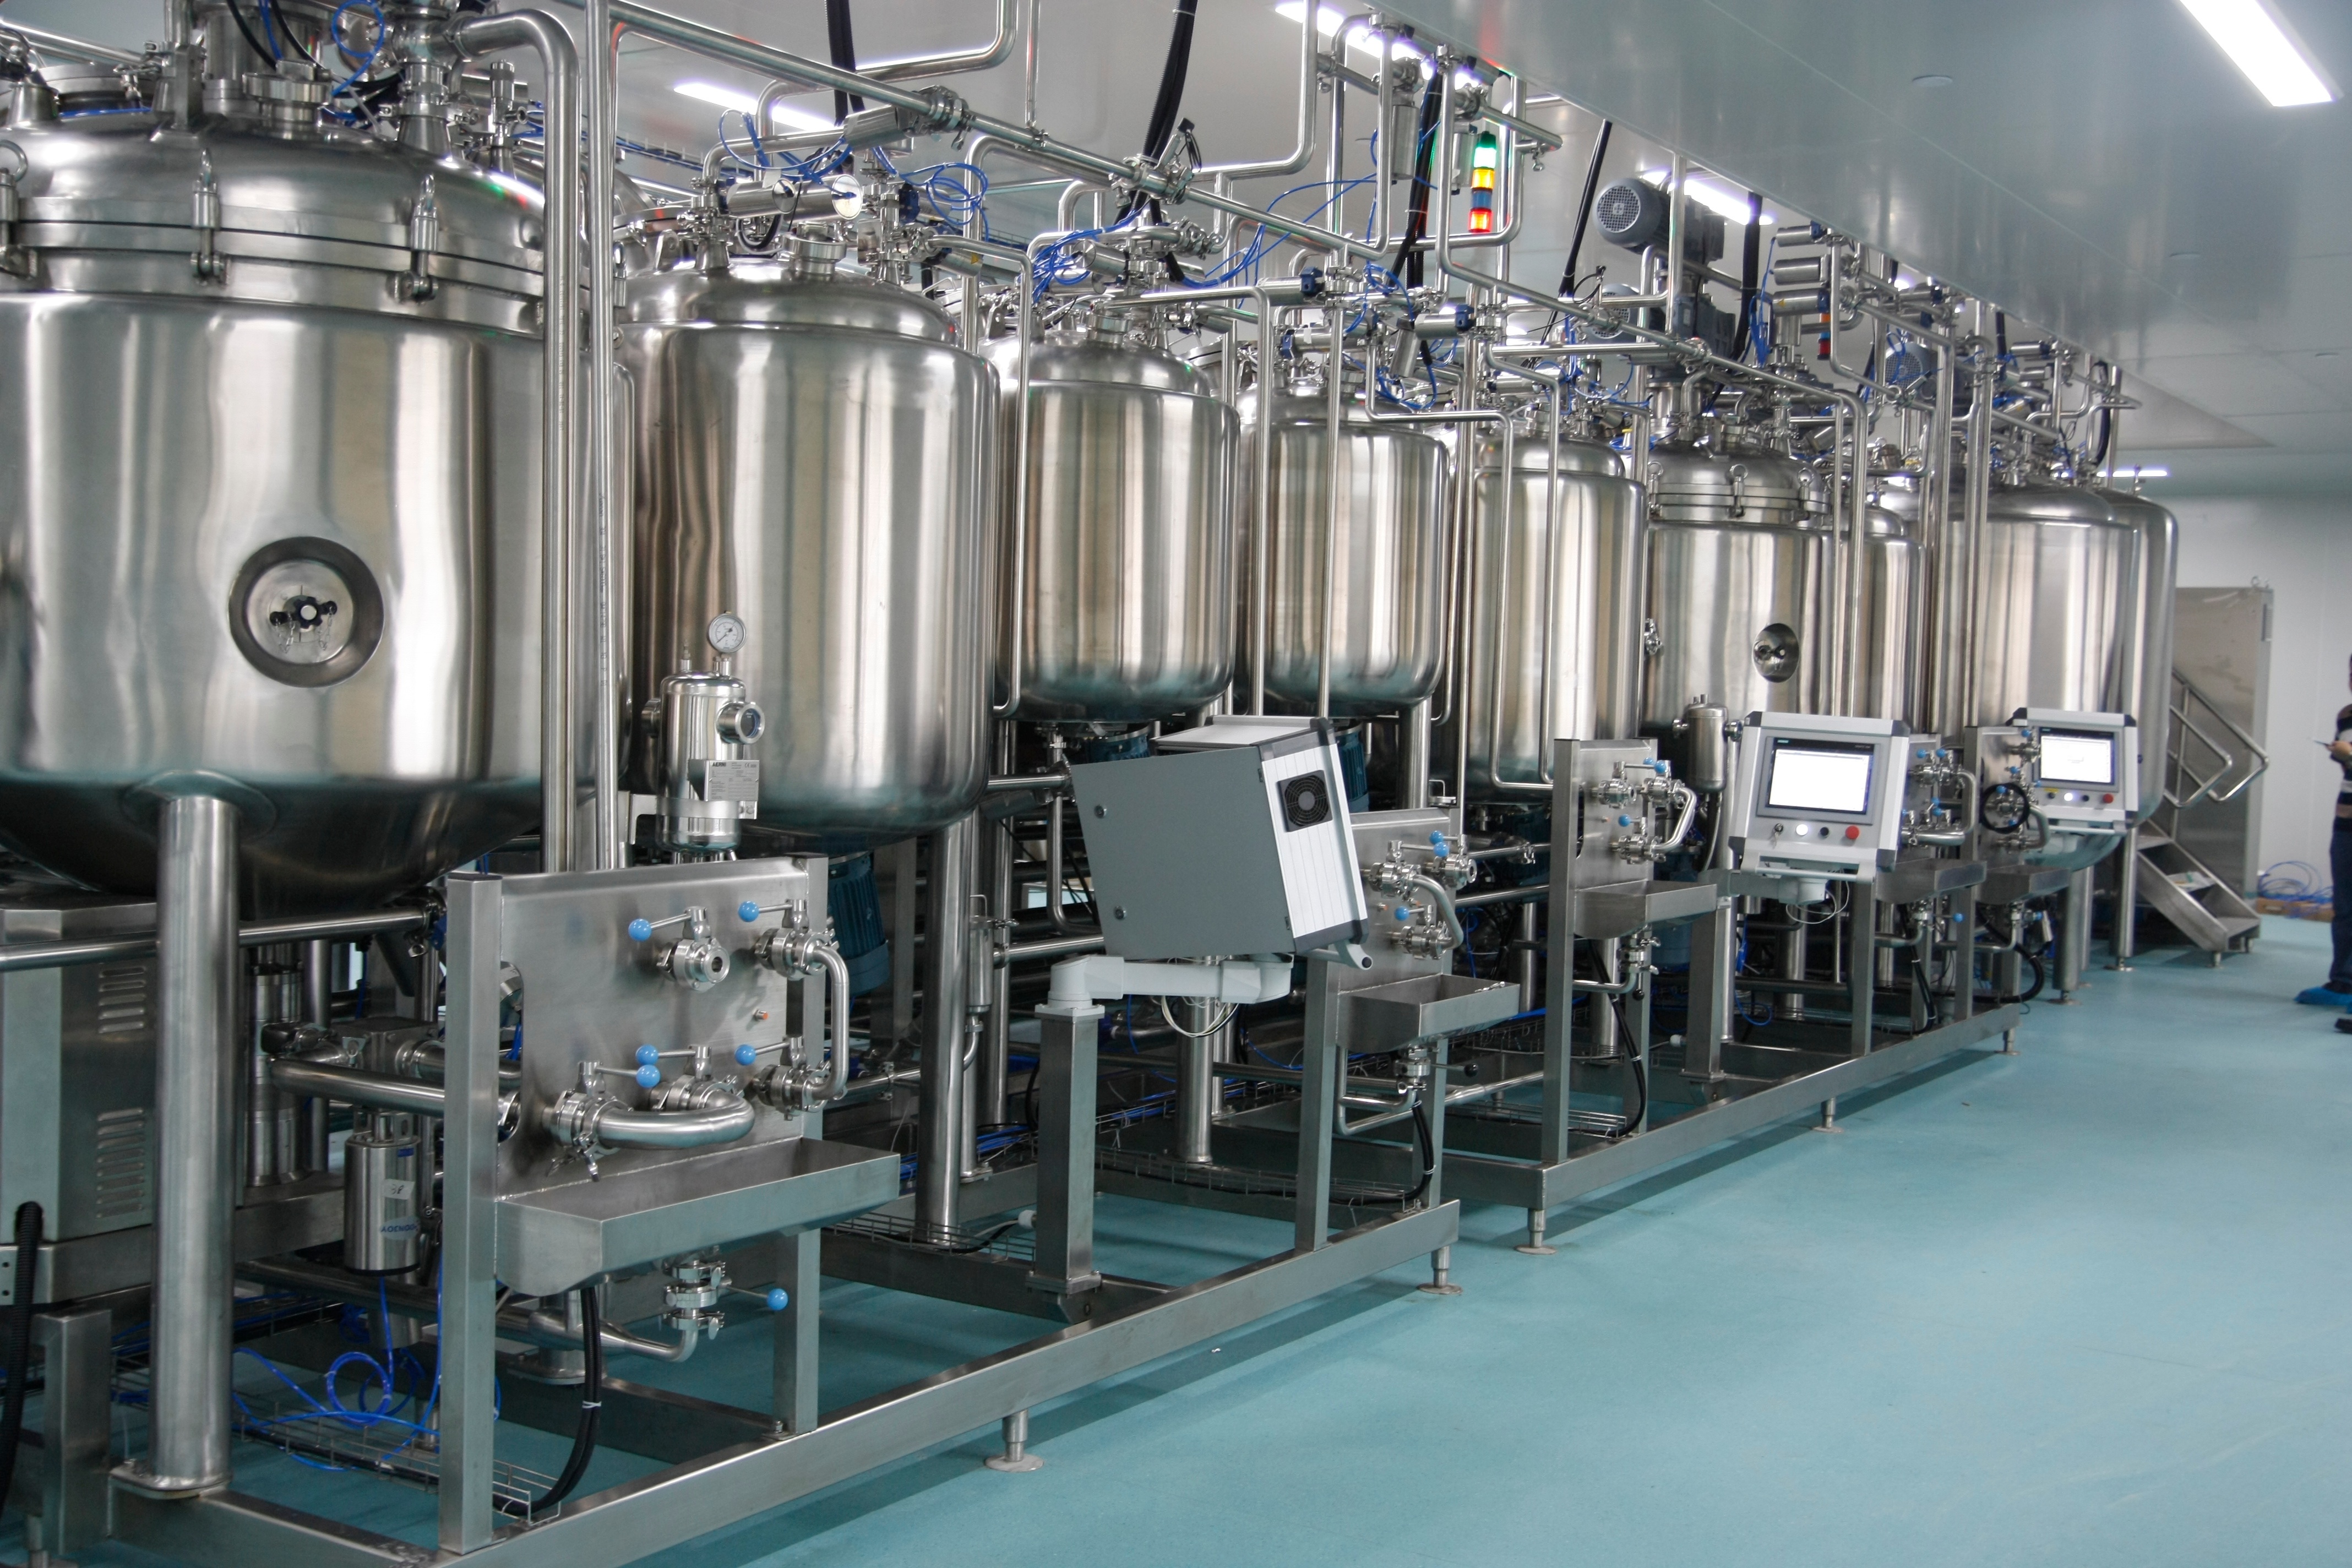
machine, factory, room, manufacturing, product, brewery, food processing, pumping station